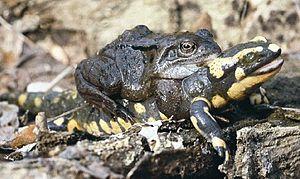
La Salamandre tachetée est une espèce d'urodèles de la famille des Salamandridae.